Fascism

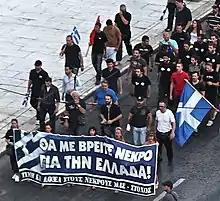
Golden Dawn demonstration in Greece in 2012

The March on Rome brought fascism international attention. One early admirer of the Italian fascists was Adolf Hitler, who less than a month after the March had begun to model himself and the Nazi Party upon Mussolini and the Fascists. The Nazis, led by Hitler and the German war hero Erich Ludendorff, attempted a "March on Berlin" modeled upon the March on Rome, which resulted in the failed Beer Hall Putsch in Munich in November 1923.